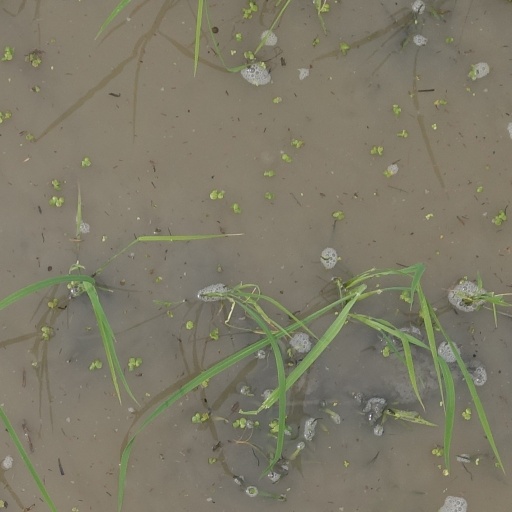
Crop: rice